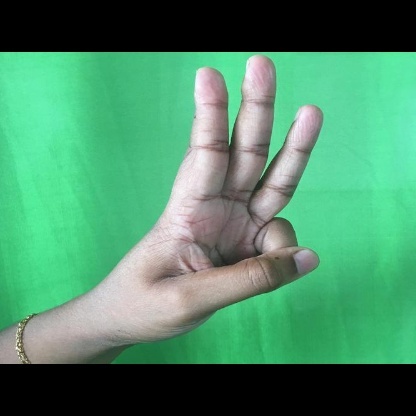
Mudra: Trishulam